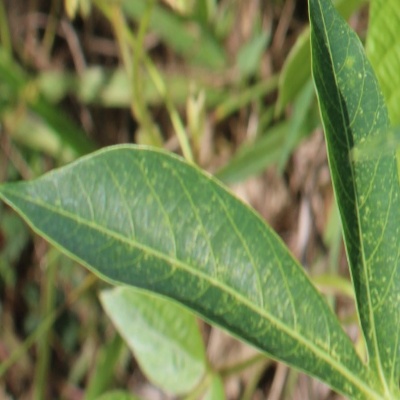
Crop: Cassava
Condition: green mite